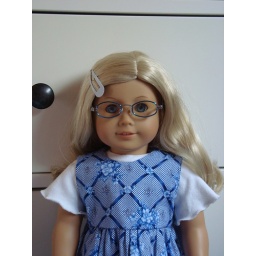
I love this pic! She looks cute in her blue specs which go nicely with her dress!